Camille Rose Garcia

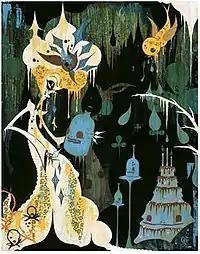
Royal Disorder Poison Party, 2005.

Garcia's first solo show was in 1999 at the Merry Karnowsky Gallery, where she would go on to frequently exhibit. She was one of the artists whose work was featured in the 2004 Last Gasp book "Pop Surrealism: The Rise of Underground Art", as an example of the genre"."